Sam Firstenberg

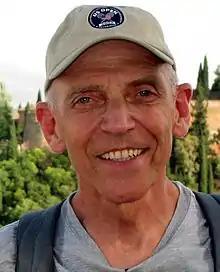

Sam Firstenberg (born Shmulik Firstenberg on March 13, 1950) is an Israeli-American film director.